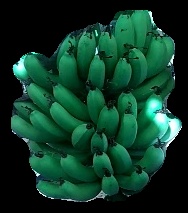
Variety: pachbale
Grade: grade1